Institute of Algological Research

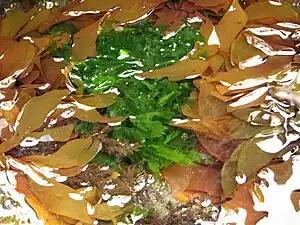
Rocky Intertidal shore around Institute of Algological Research has variegated flora. Featured in this photograph are Ulvophysean green algae Monostroma surrounded by brown algae Laminaria

Coastal zone surrounding the institute has one of the largest seaweed biodiversity in Japan, with over 200 species of macroalgae. The intertidal rocky shore is covered with luxuriant growth of seaweeds belonging to such diverse genera as Ulvophyceae, Rhodophyceae and Phaeophyceae. The close proximity to this very diverse natural habitat makes Institute of Algological Research, one of the most prominent Phycological research institute in the world.